The Last Seduction II

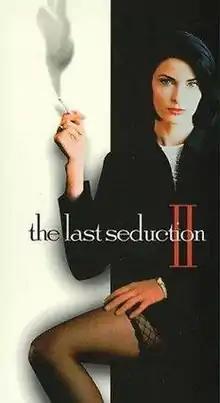
Movie poster

The Last Seduction II is a 1999 neo-noir film directed by Terry Marcel and starring Joan Severance. The film is a sequel to "The Last Seduction", but features none of the original cast or filmmakers.